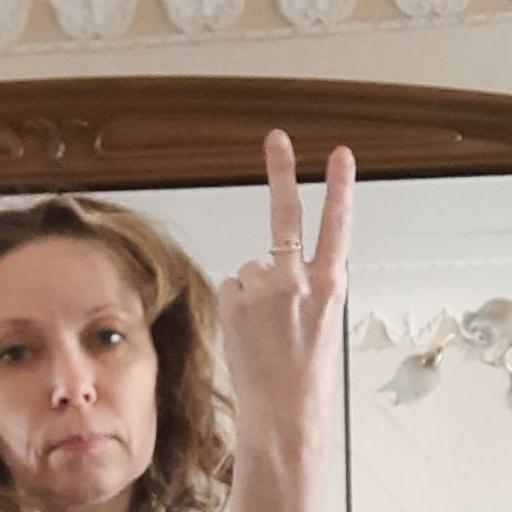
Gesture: peace_inverted